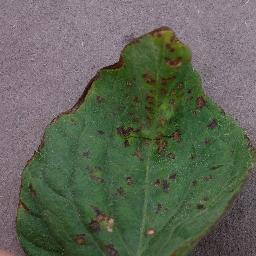
Label: Tomato___Bacterial_spot